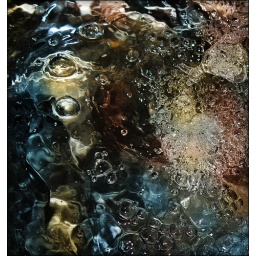
I put all kind colorful stuff under water and put water come to glass bowl. Then I enhance color in to photoshop